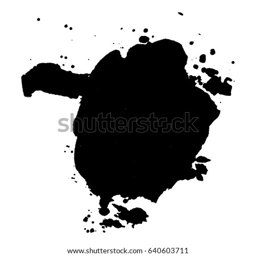
abstract black ink blot background .